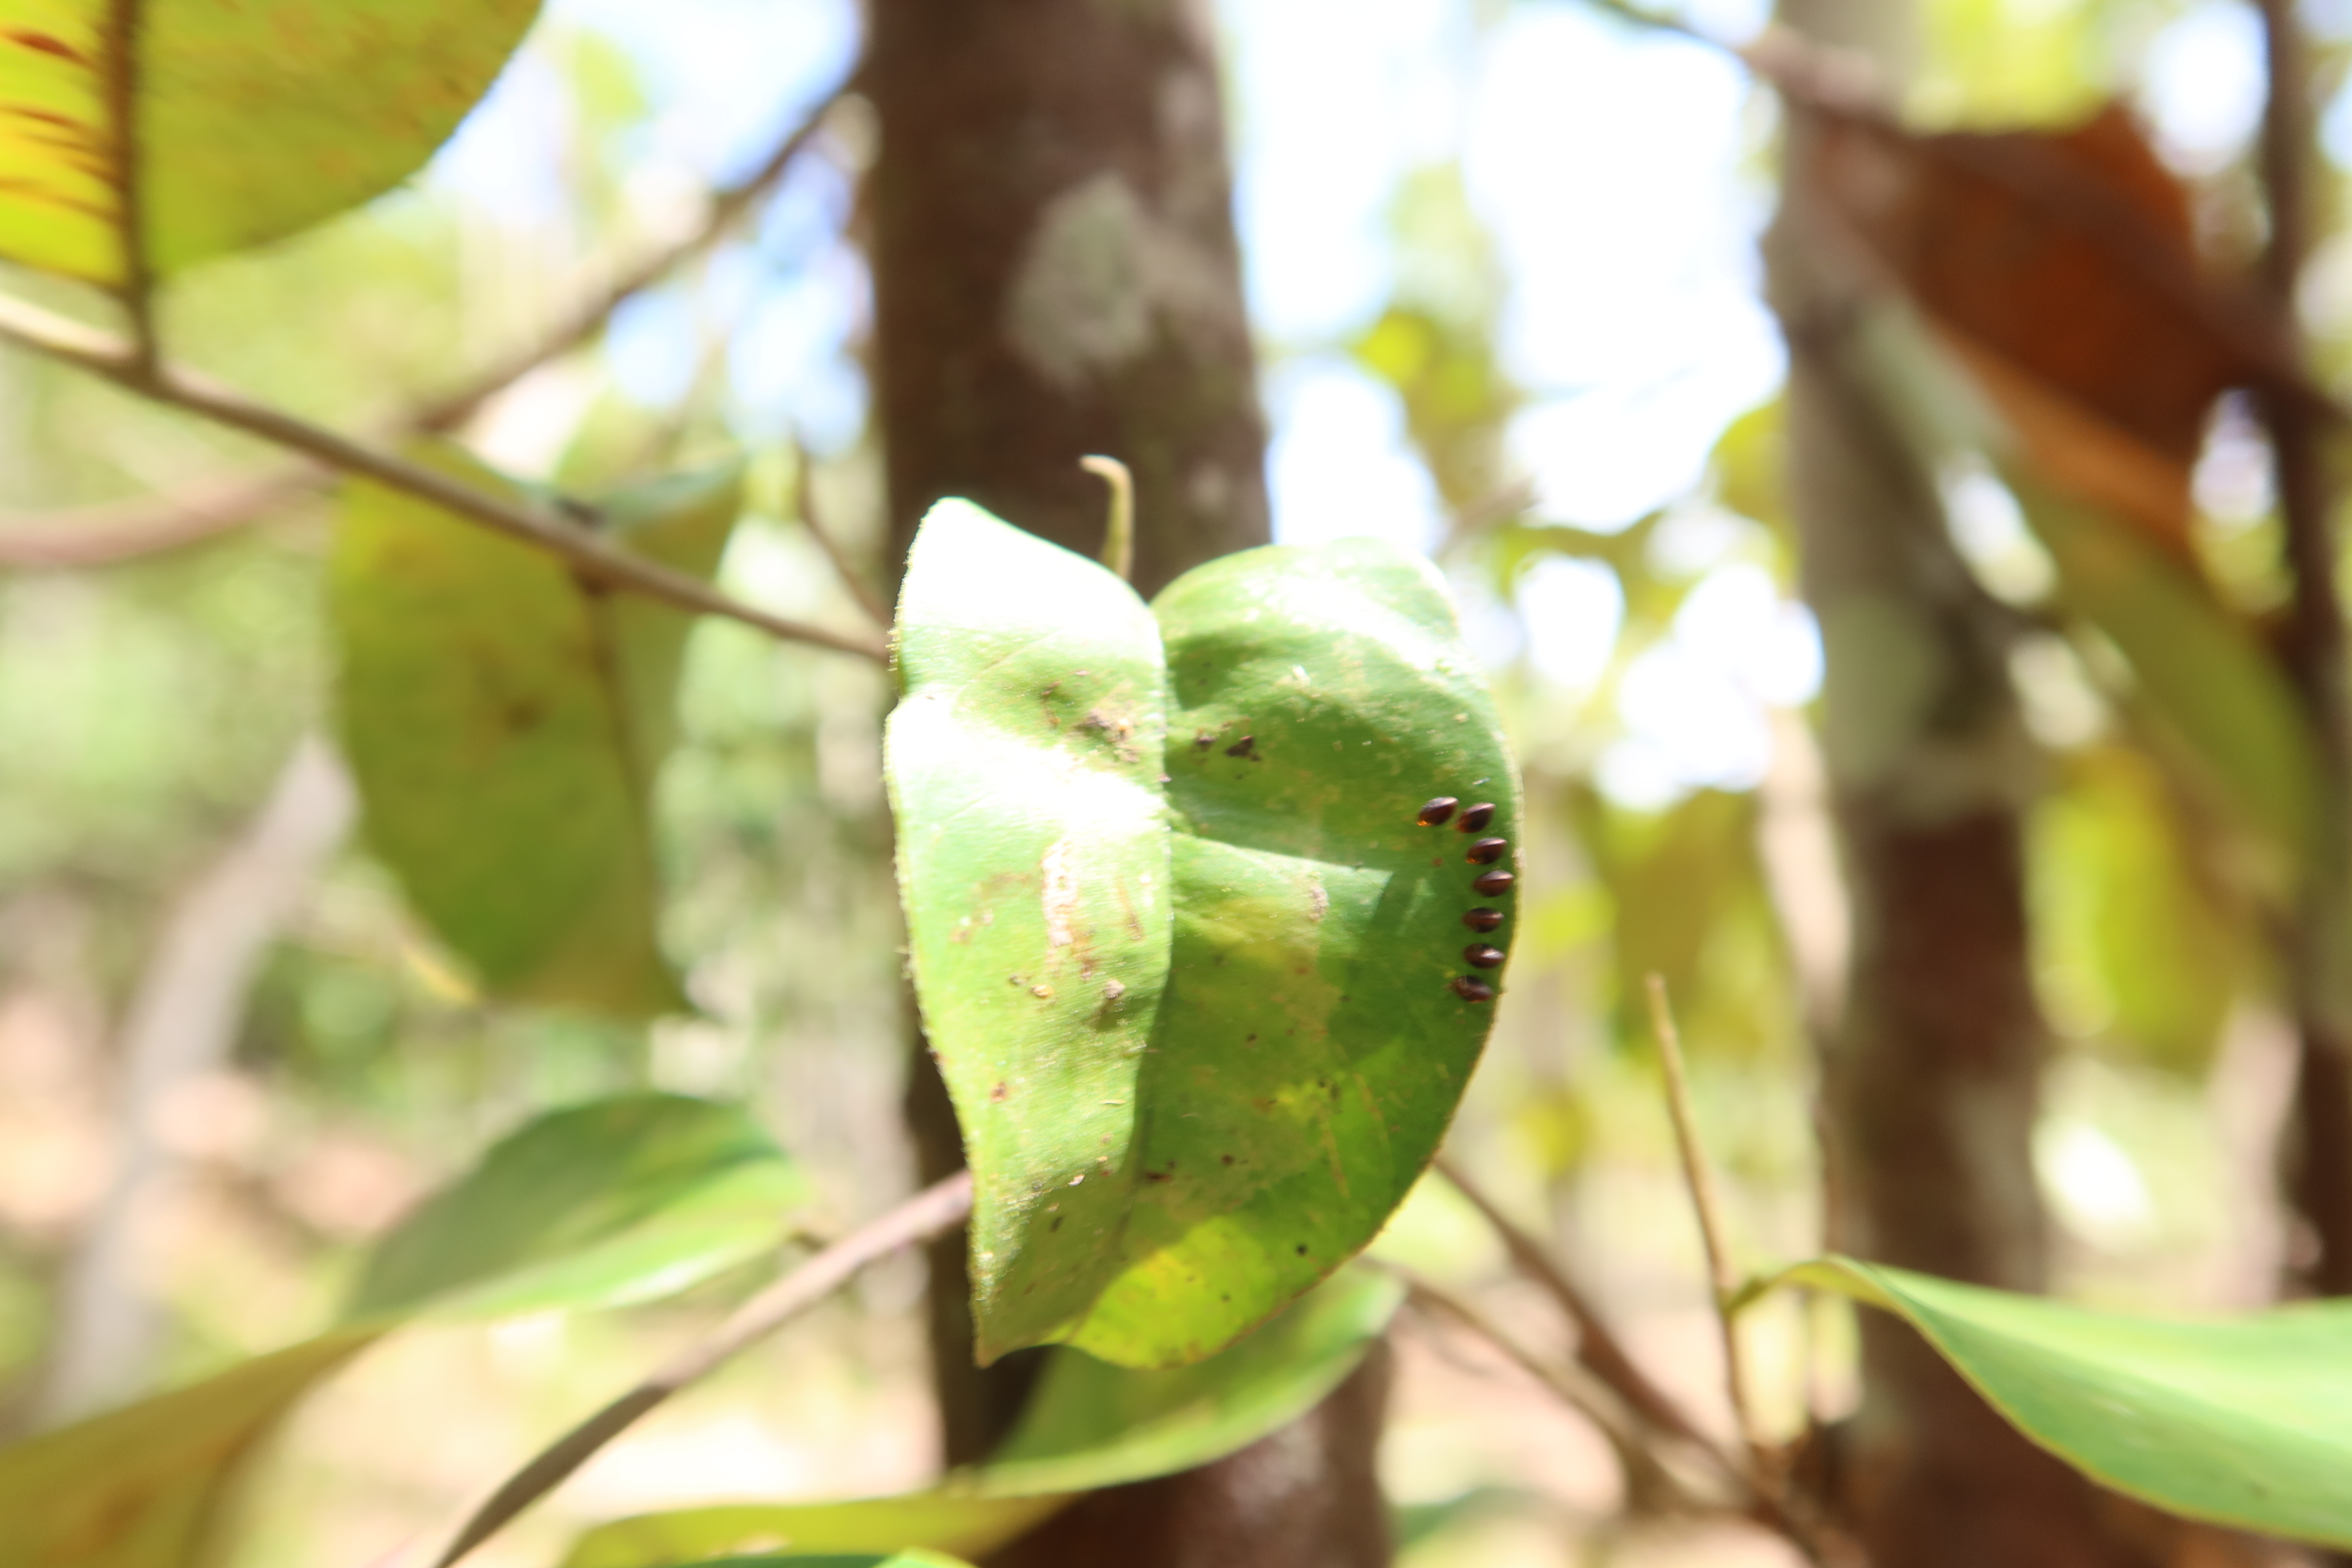
Label: Mosaic Viruses